Immigration to New Zealand

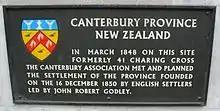
Plaque commemorating the first meeting of the Canterbury Association in Charing Cross, London. The association would go on to found Canterbury, New Zealand in 1850.

Between 1881 and the 1920s, the New Zealand Parliament passed legislation that intended to limit Asiatic migration to New Zealand, and prevented Asians from naturalising. In particular, the New Zealand government levied a poll tax on Chinese immigrants up until the 1930s. New Zealand finally abolished the poll tax in 1944. Large numbers of Dalmatians fled from the Austro-Hungarian empire to settle in New Zealand in the late 19th and early 20th centuries. They settled mainly in West Auckland and often worked to establish vineyards and orchards or worked on gum fields in Northland.